Vishwaroopam

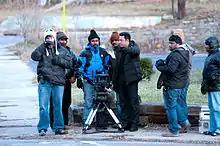
Kamal Haasan, Sanu Varghese and the rest of the crew at the filming of "Vishwaroopam"

The film's shooting was supposed to begin on 20 April but became delayed, since the US Consulate had refused visas to the cast and crew. The team decided to relocate to Canada, postponing filming to June. The shooting began for the film in Chennai in August 2011 and locations filmed at included Haasan's office in October 2011, when Isha Sharvani was also a part of the shoot. The film briskly progressed in late 2011, with scenes involving Samrat Chakrabarti filmed in November of the same year. Sets resembling Afghanistan were created in Chennai, with many foreigners from Russia, Iran and Africa playing American soldiers, while Haasan wore an Afghan look. In November 2011, the team also pursued schedules in Amman and Petra in Jordan with Rahul Bose's scenes being canned. Haasan learnt Kathak from Birju Maharaj for an important portion in the film.